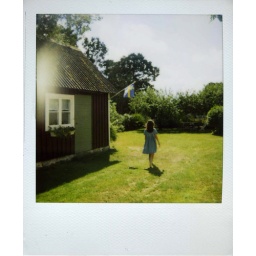
I'm back from a wonderful vacation! I stayed in a lovely blue house with a cute red shelter in sweden :)